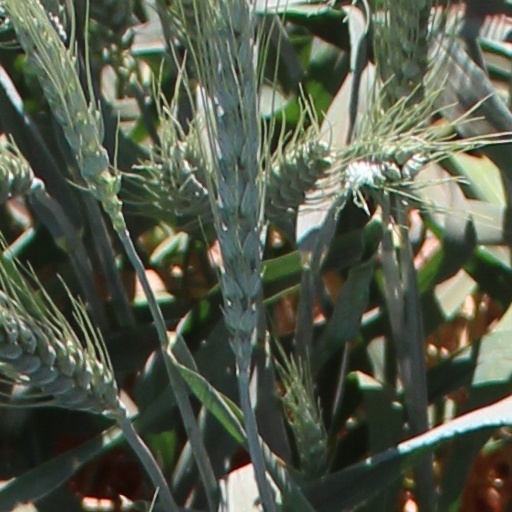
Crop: wheat